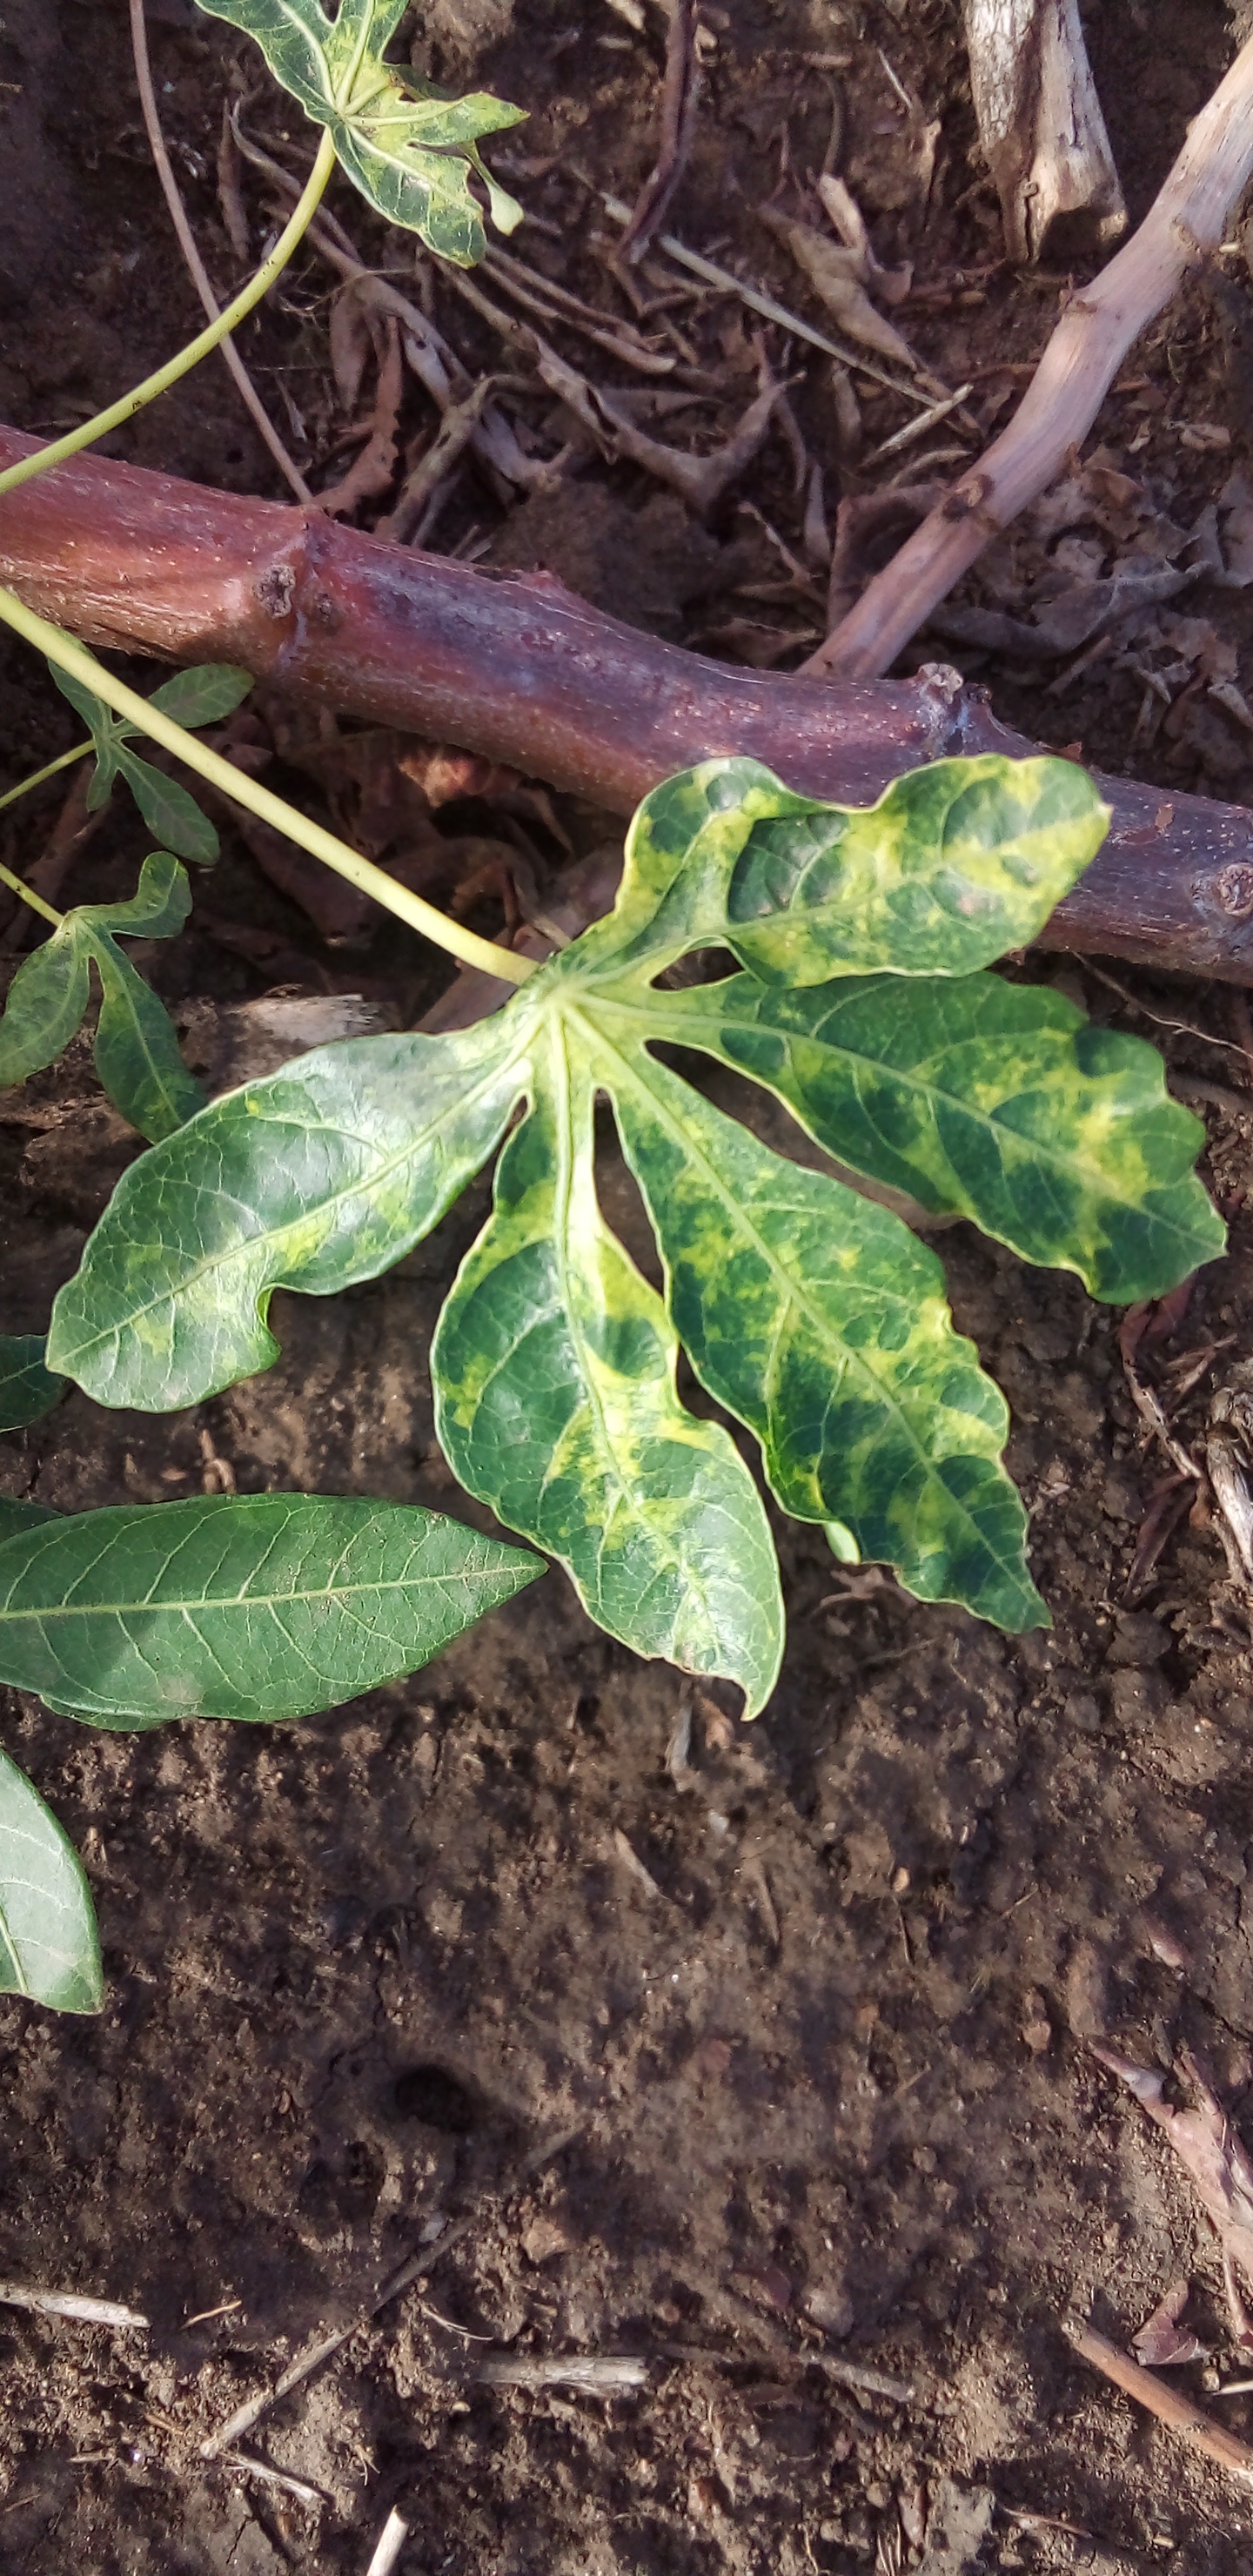
Label: cassava mosaic disease (cmd)